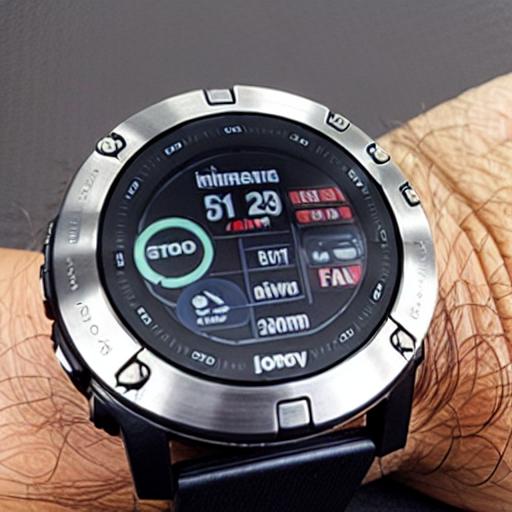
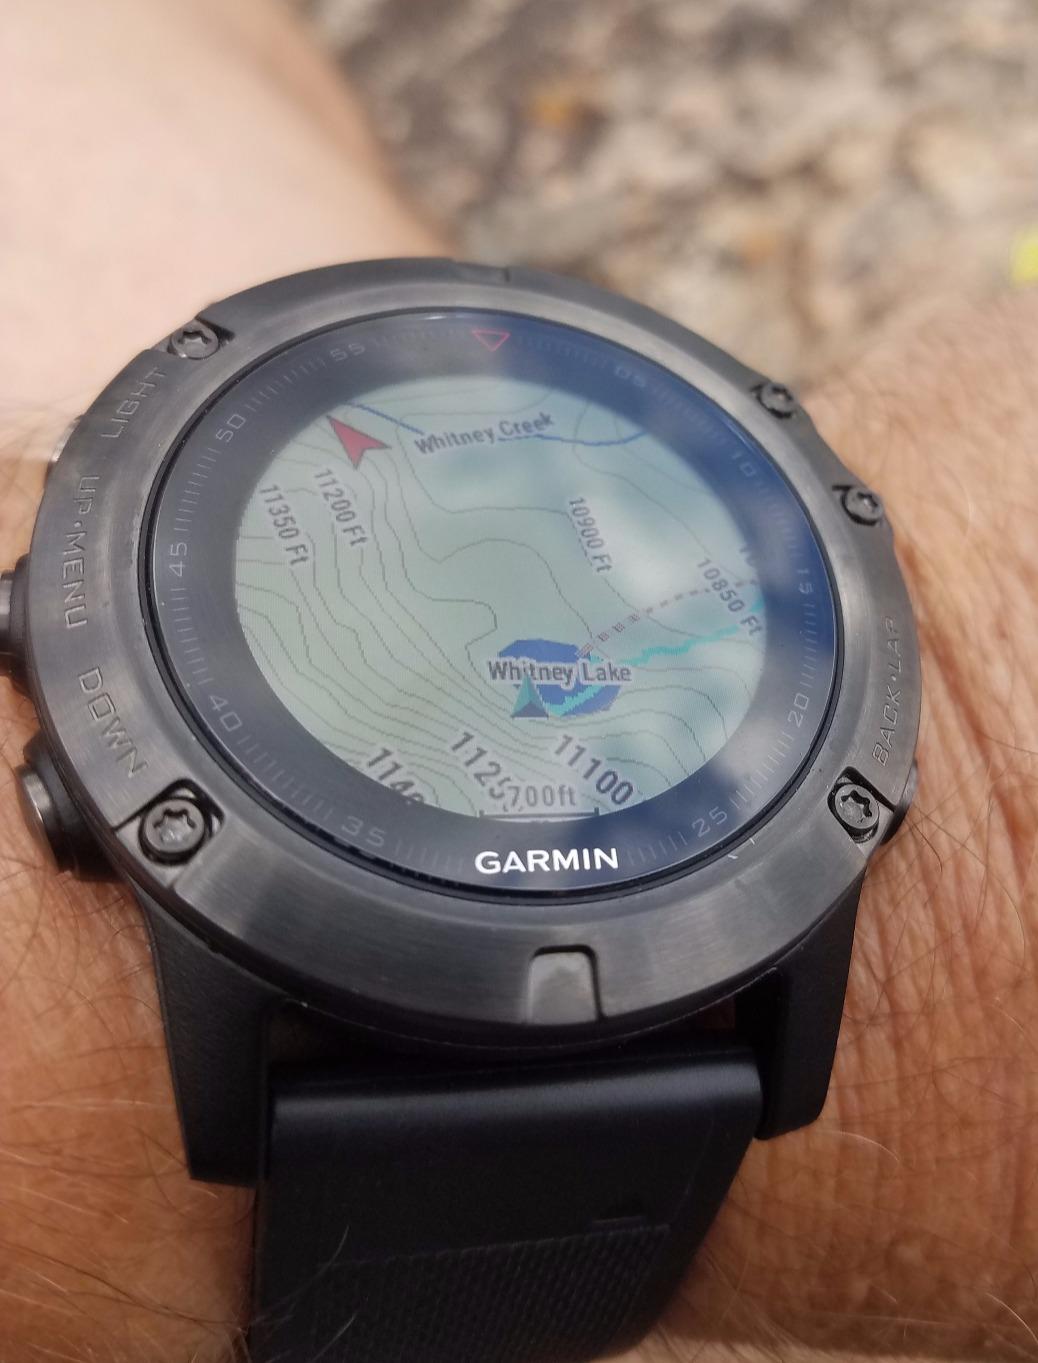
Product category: smartwatch
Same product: no